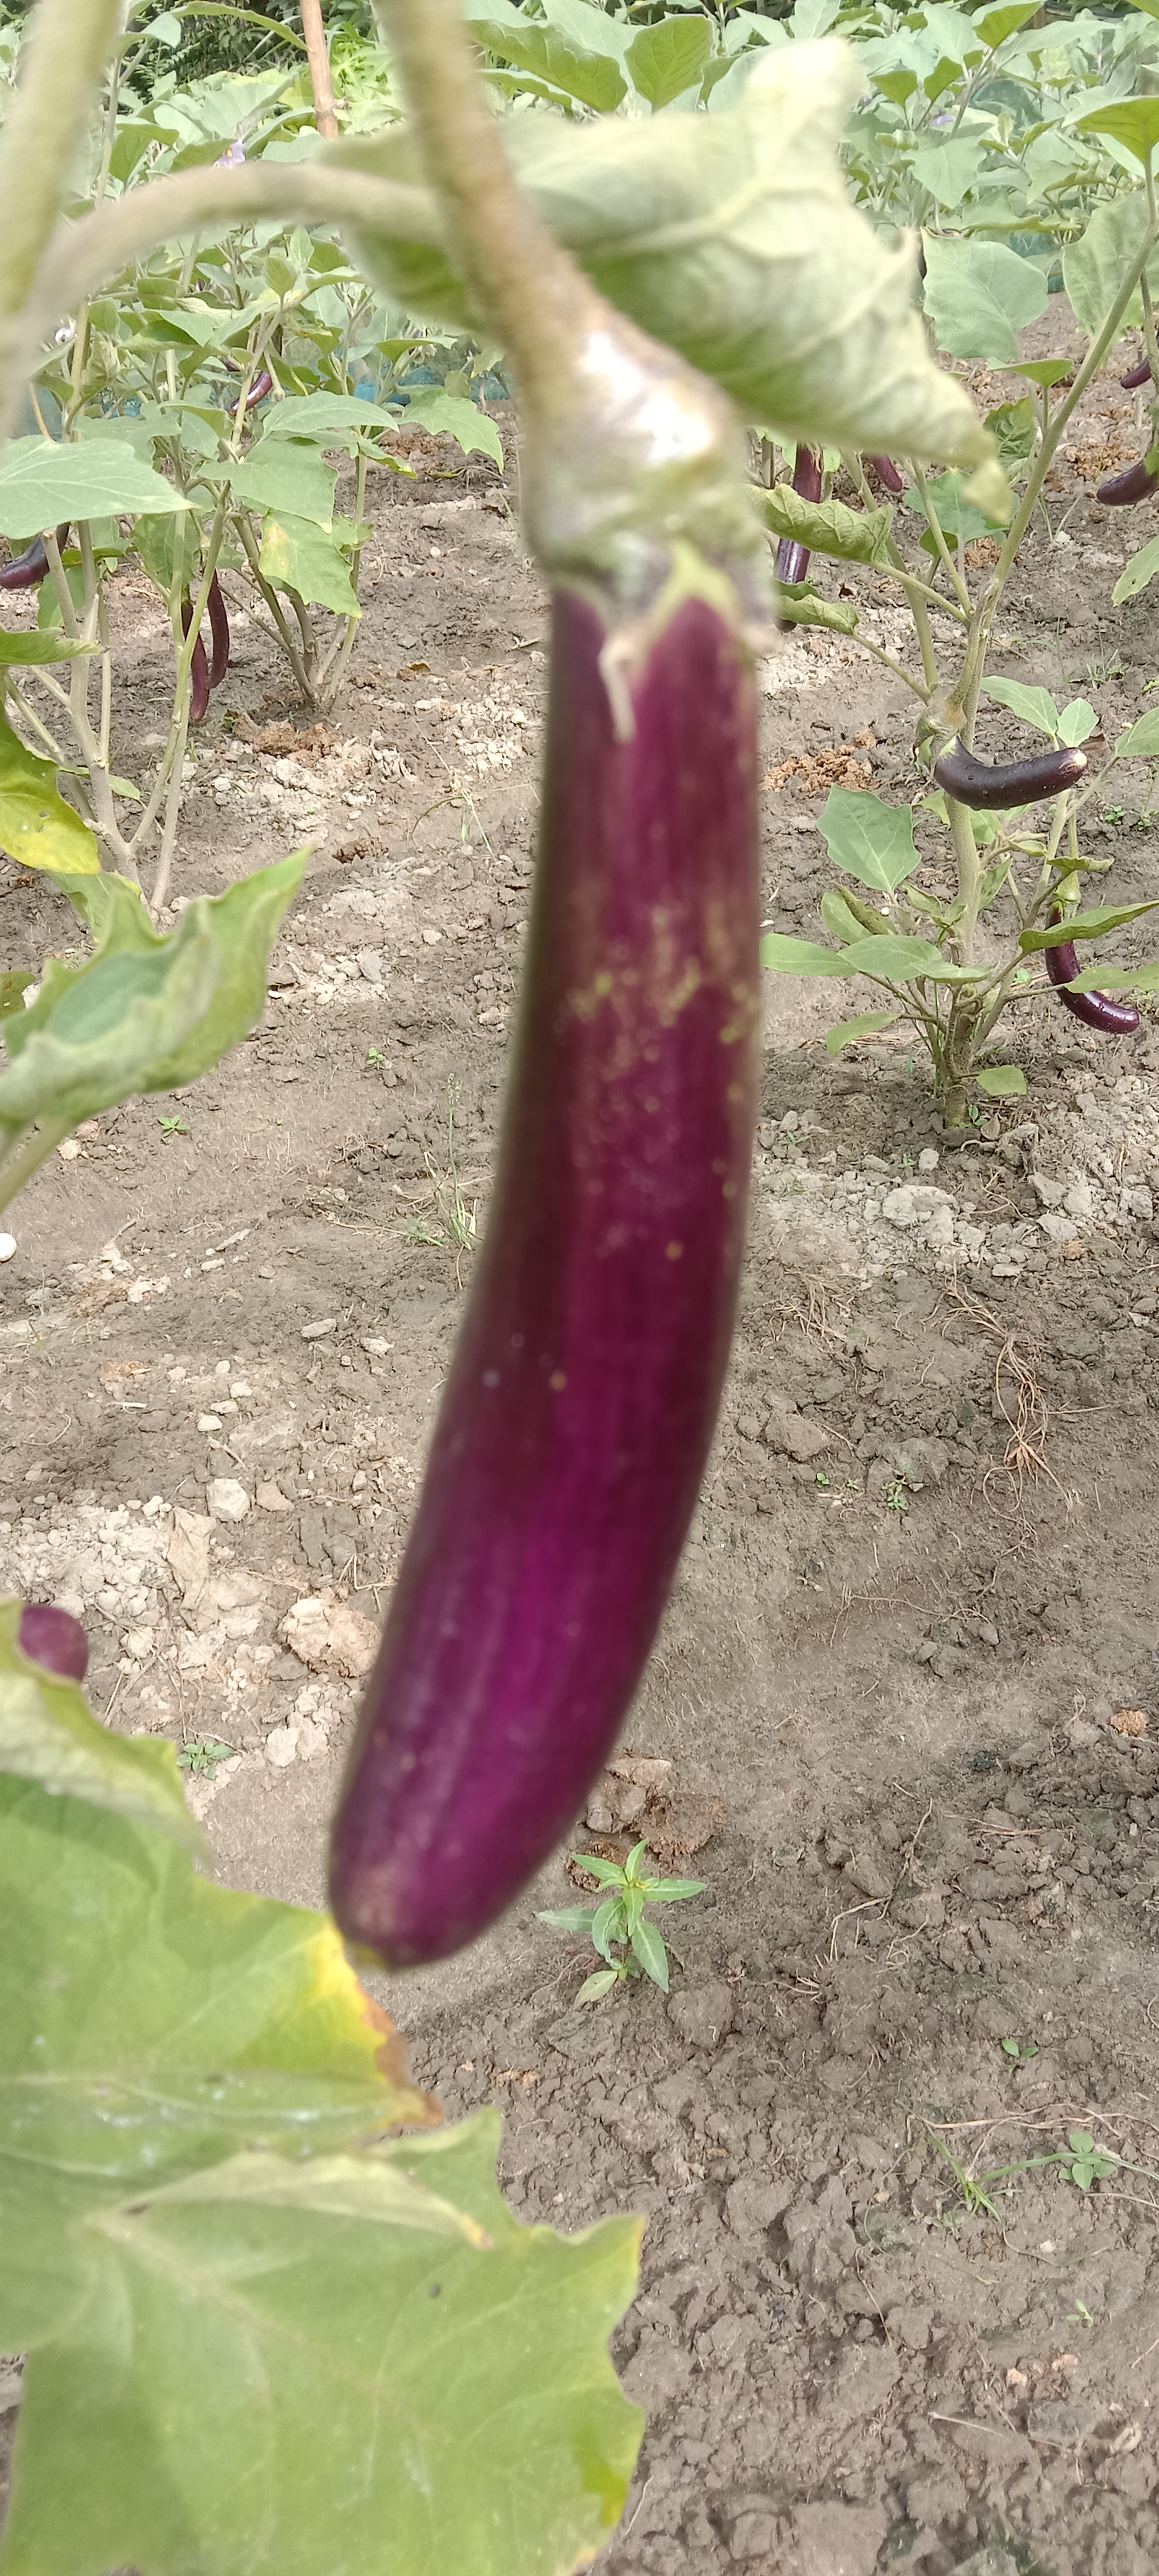
Label: Healty Brinjal